Pyotr Ilyich Tchaikovsky and The Five

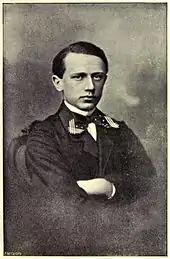
Tchaikovsky in his teens

Tchaikovsky was born in 1840 in Votkinsk, a small town in present-day Udmurtia, formerly the Imperial Russian province of Vyatka. A precocious pupil, he began piano lessons at the age of five, and could read music as adeptly as his teacher within three years. However, his parents' passion for his musical talent soon cooled. In 1850, the family decided to send Tchaikovsky to the Imperial School of Jurisprudence in Saint Petersburg. This establishment mainly served the lesser nobility or gentry, and would prepare him for a career as a civil servant. As the minimum age for acceptance was 12, Tchaikovsky was sent by his family to board at the Imperial School of Jurisprudence's preparatory school in Saint Petersburg, from his family home in Alapayevsk. Once Tchaikovsky came of age for acceptance, he was transferred to the Imperial School of Jurisprudence to begin a seven-year course of studies.